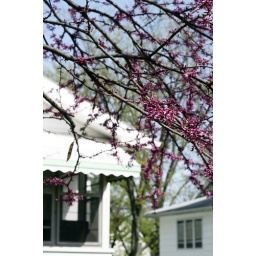
the tree in front of our house